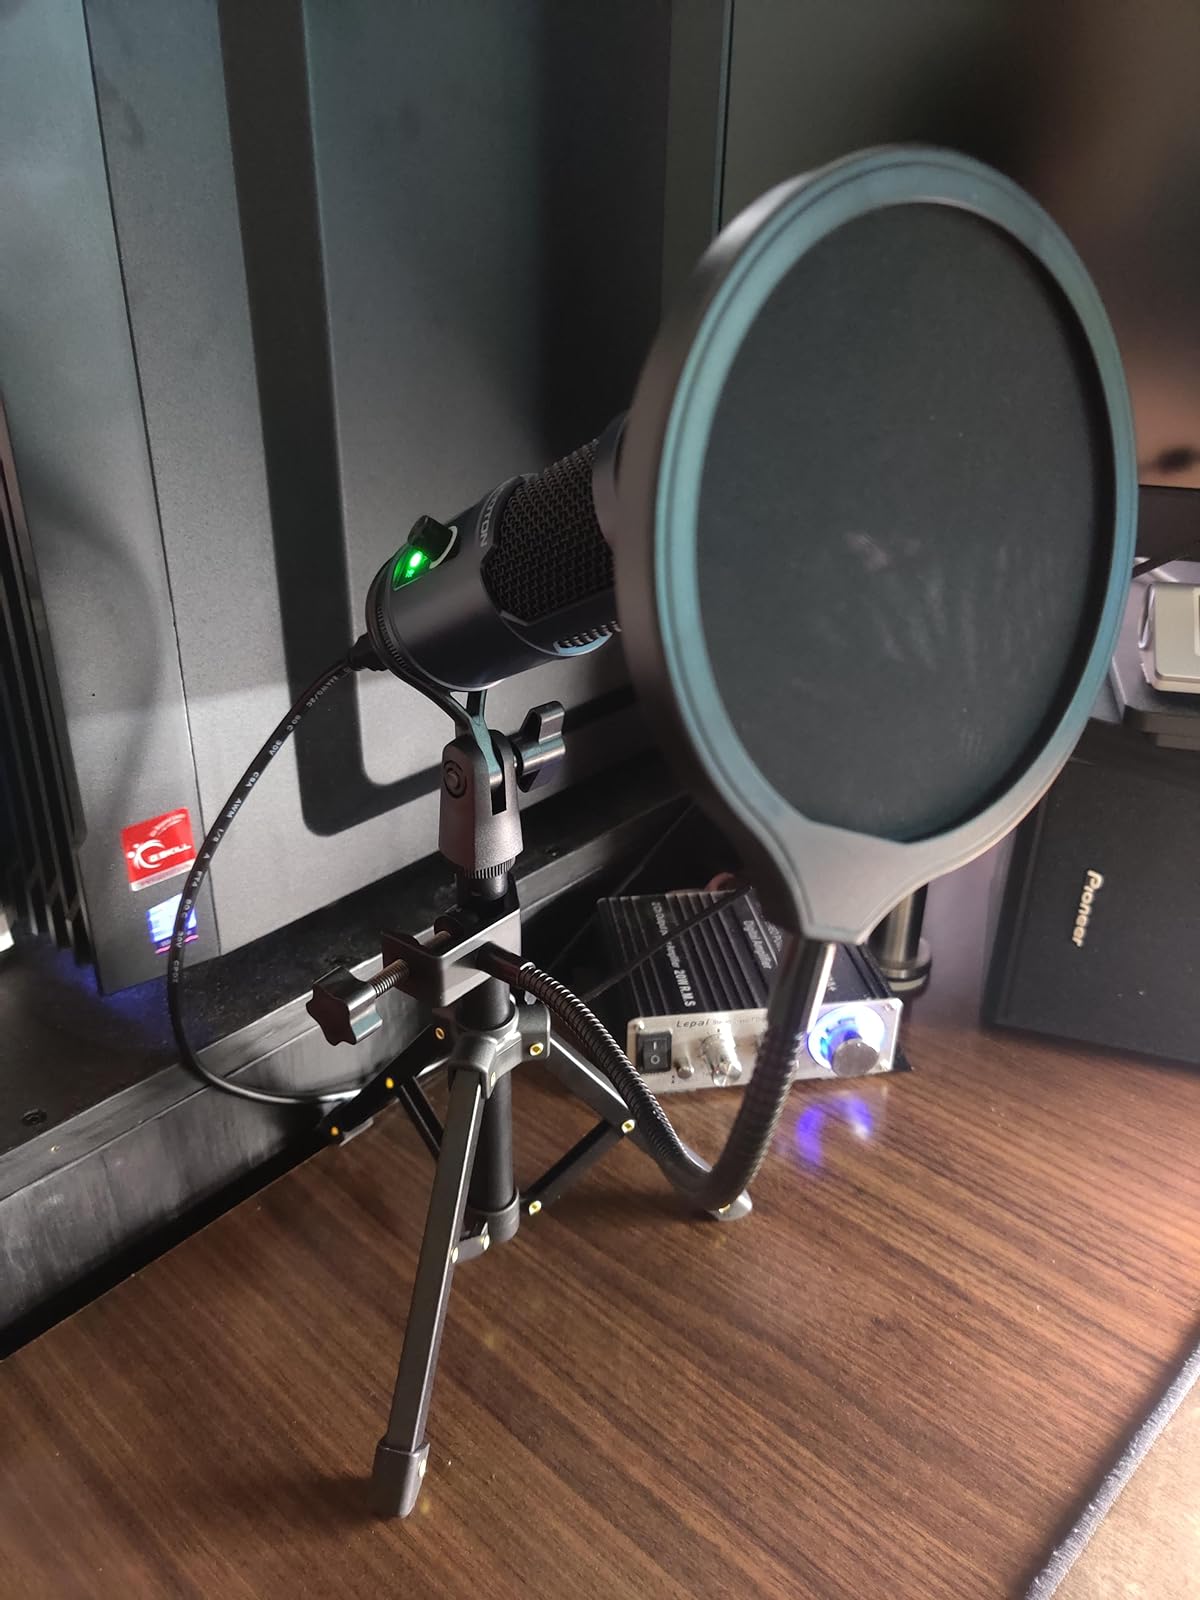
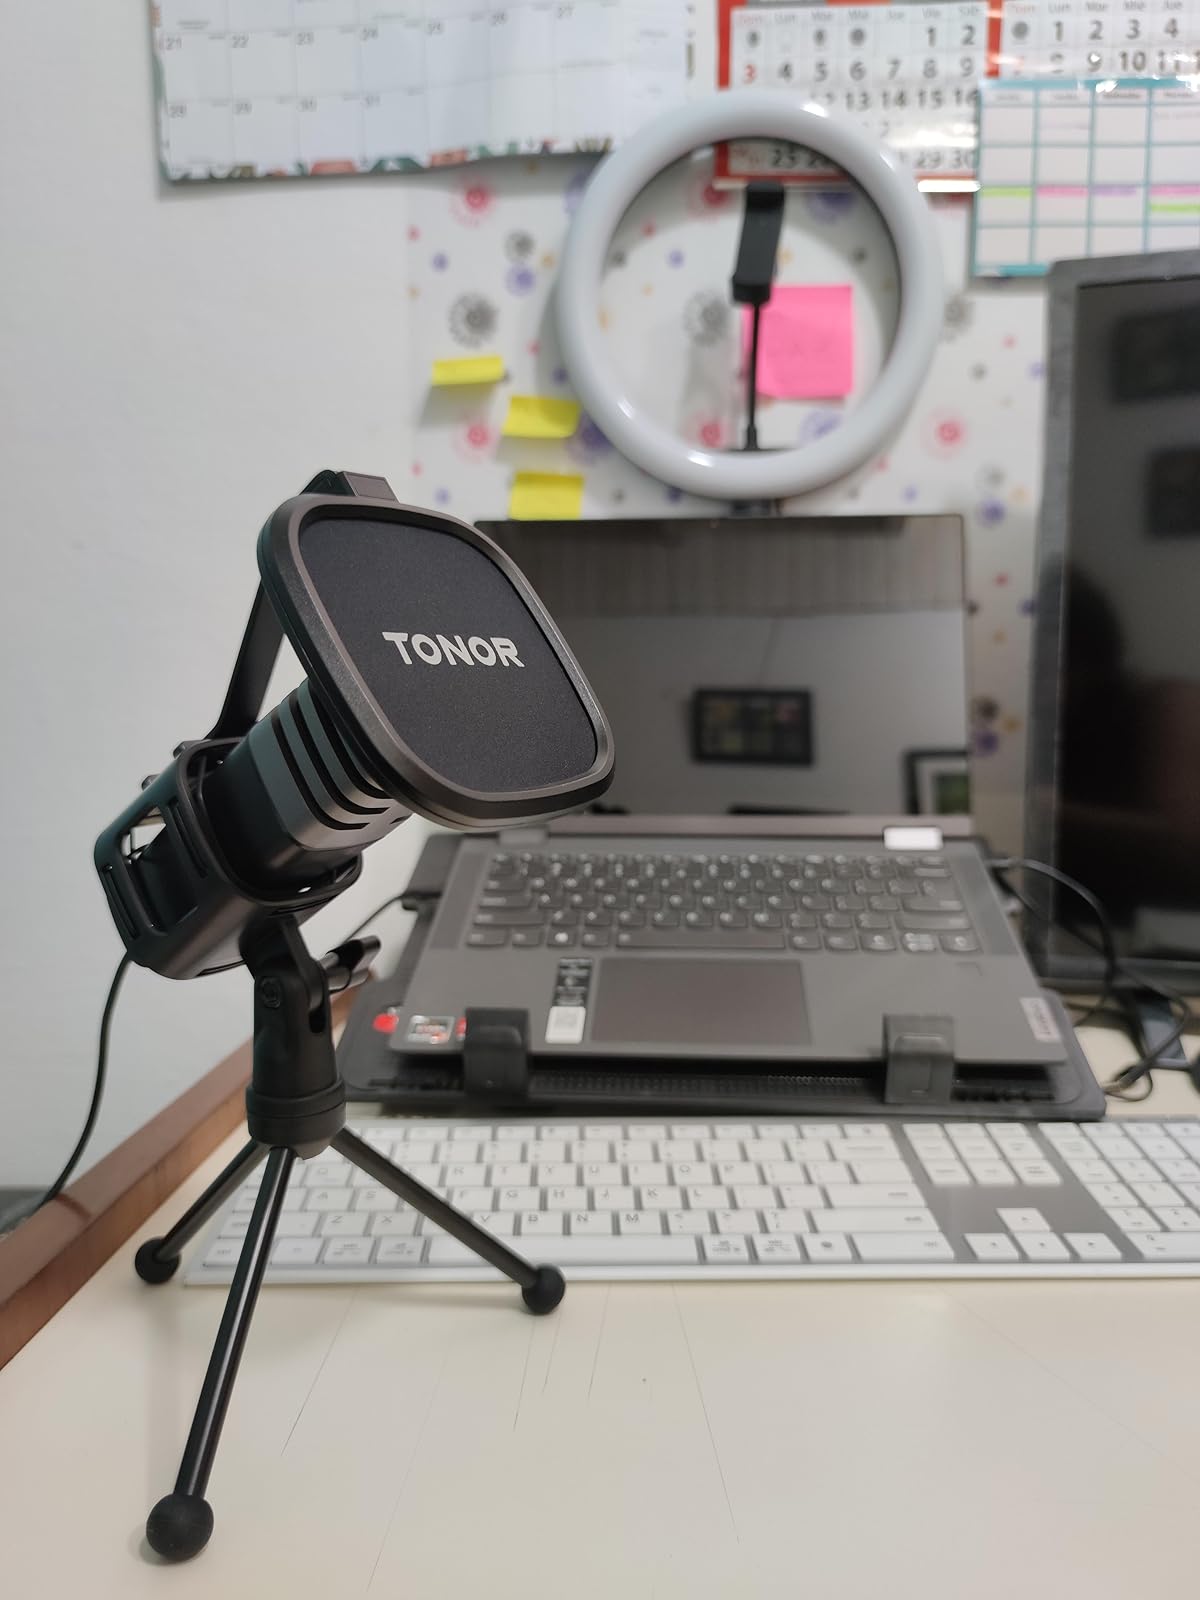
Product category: microphone
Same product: no